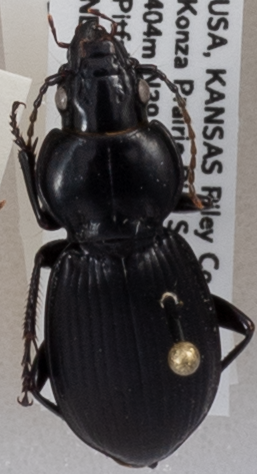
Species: Cyclotrachelus sodalis colossus
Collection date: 2019-08-26
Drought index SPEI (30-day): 1.766
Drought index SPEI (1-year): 1.85
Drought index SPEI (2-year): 1.038